Giovanni Villani

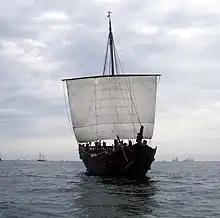
Villani wrote that the small cog type vessel with single mast, square sail, and stern-post rudder was introduced to the Genoese and Venetians in 1304 by pirates from Bayonne.

In 1300 or shortly after, Villani began working on the "Cronica", which was divided into twelve books; the first six deal with the largely legendary history of Florence, starting at conventionally biblical times with the story of the Tower of Babel up to the year 1264. The second phase, in six books, covered the history from 1264 until his own time, all the way up to 1346. He outlined the events in his "Cronica" in year-to-year accounts; for this he has gained criticism over the years for writing in an episodic manner lacking a unifying theme or point of view. He wrote his "Cronica" in the vernacular language rather than Latin, the language of the educated elite. His chronicles are intercut with historical episodes reported just as he heard them, sometimes with little interpretation. This often led to historical inaccuracies in his work, especially in the biographies of historical or contemporary people living outside of Florence (even with well-known monarchs).